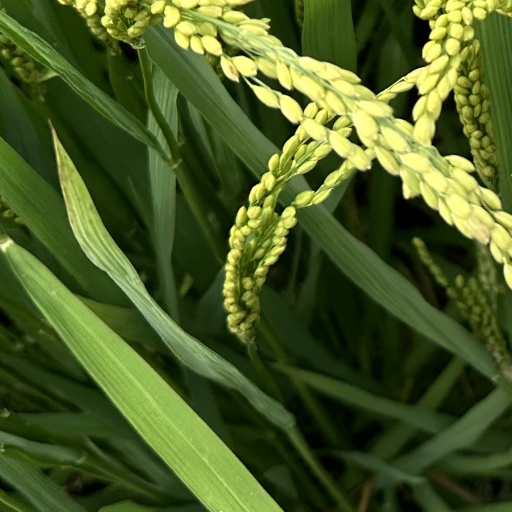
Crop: rice